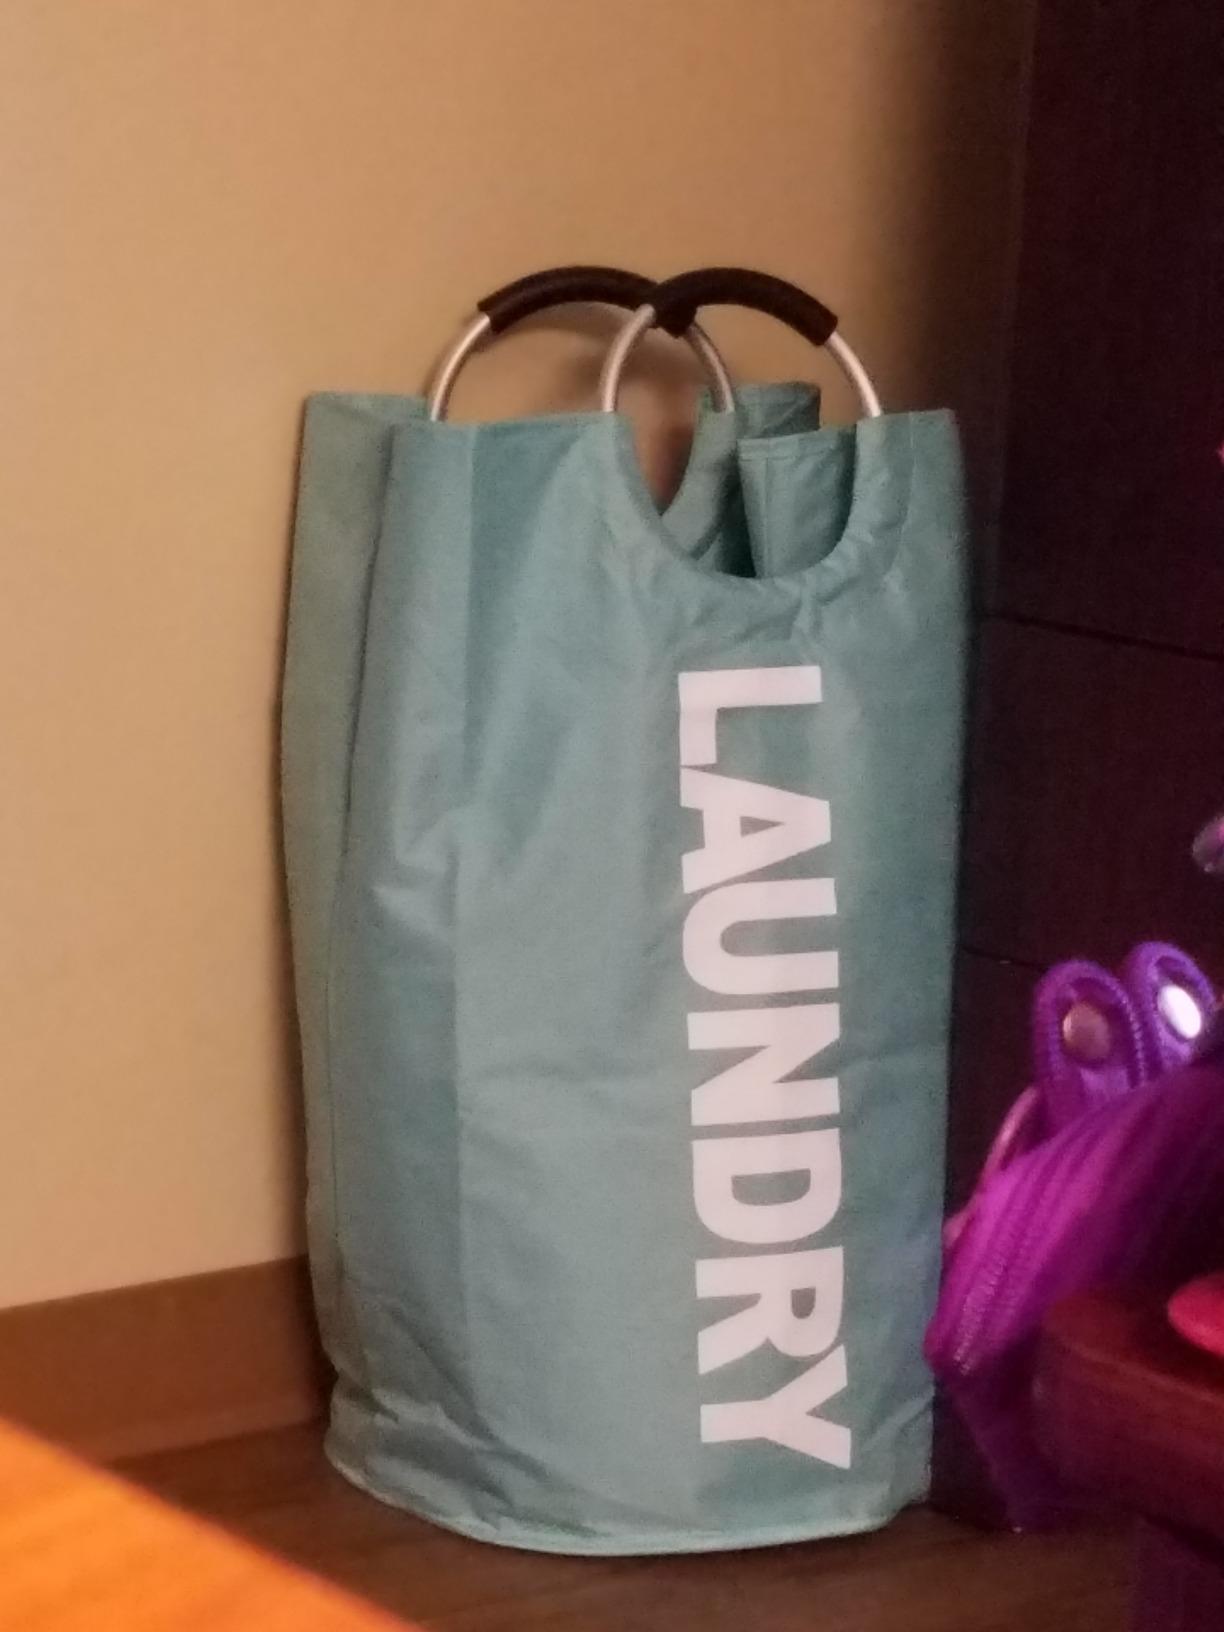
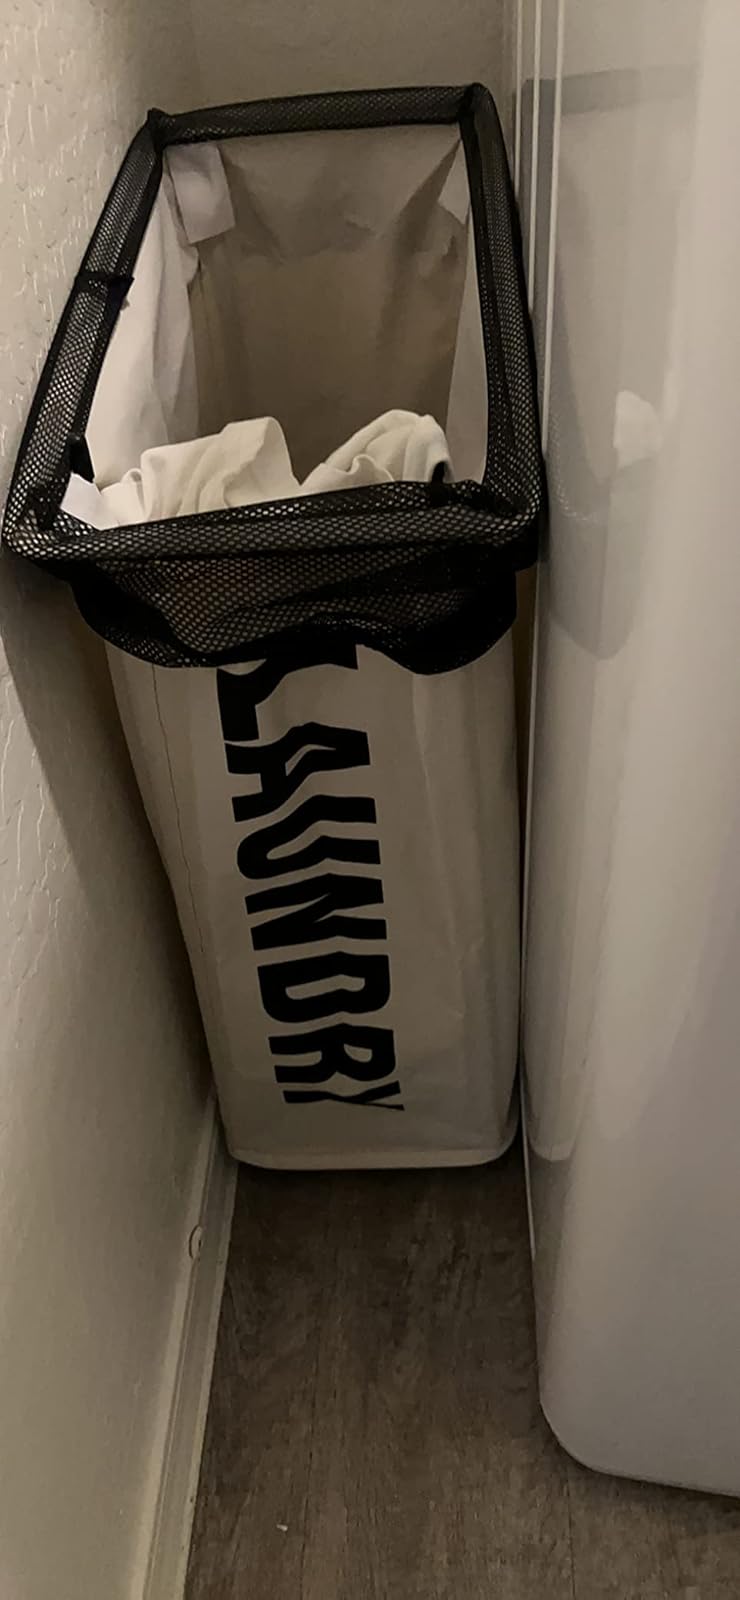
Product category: items_hamper
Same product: no